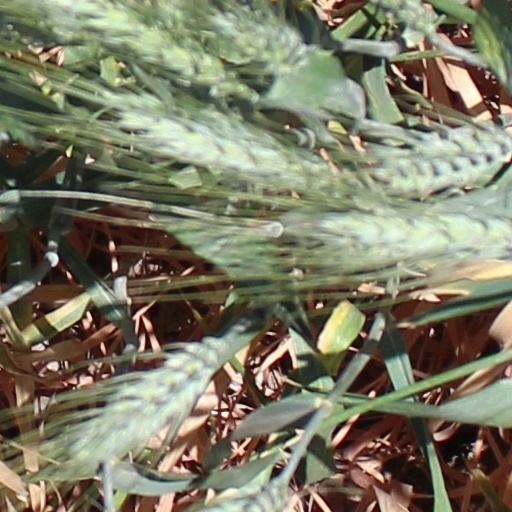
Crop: wheat